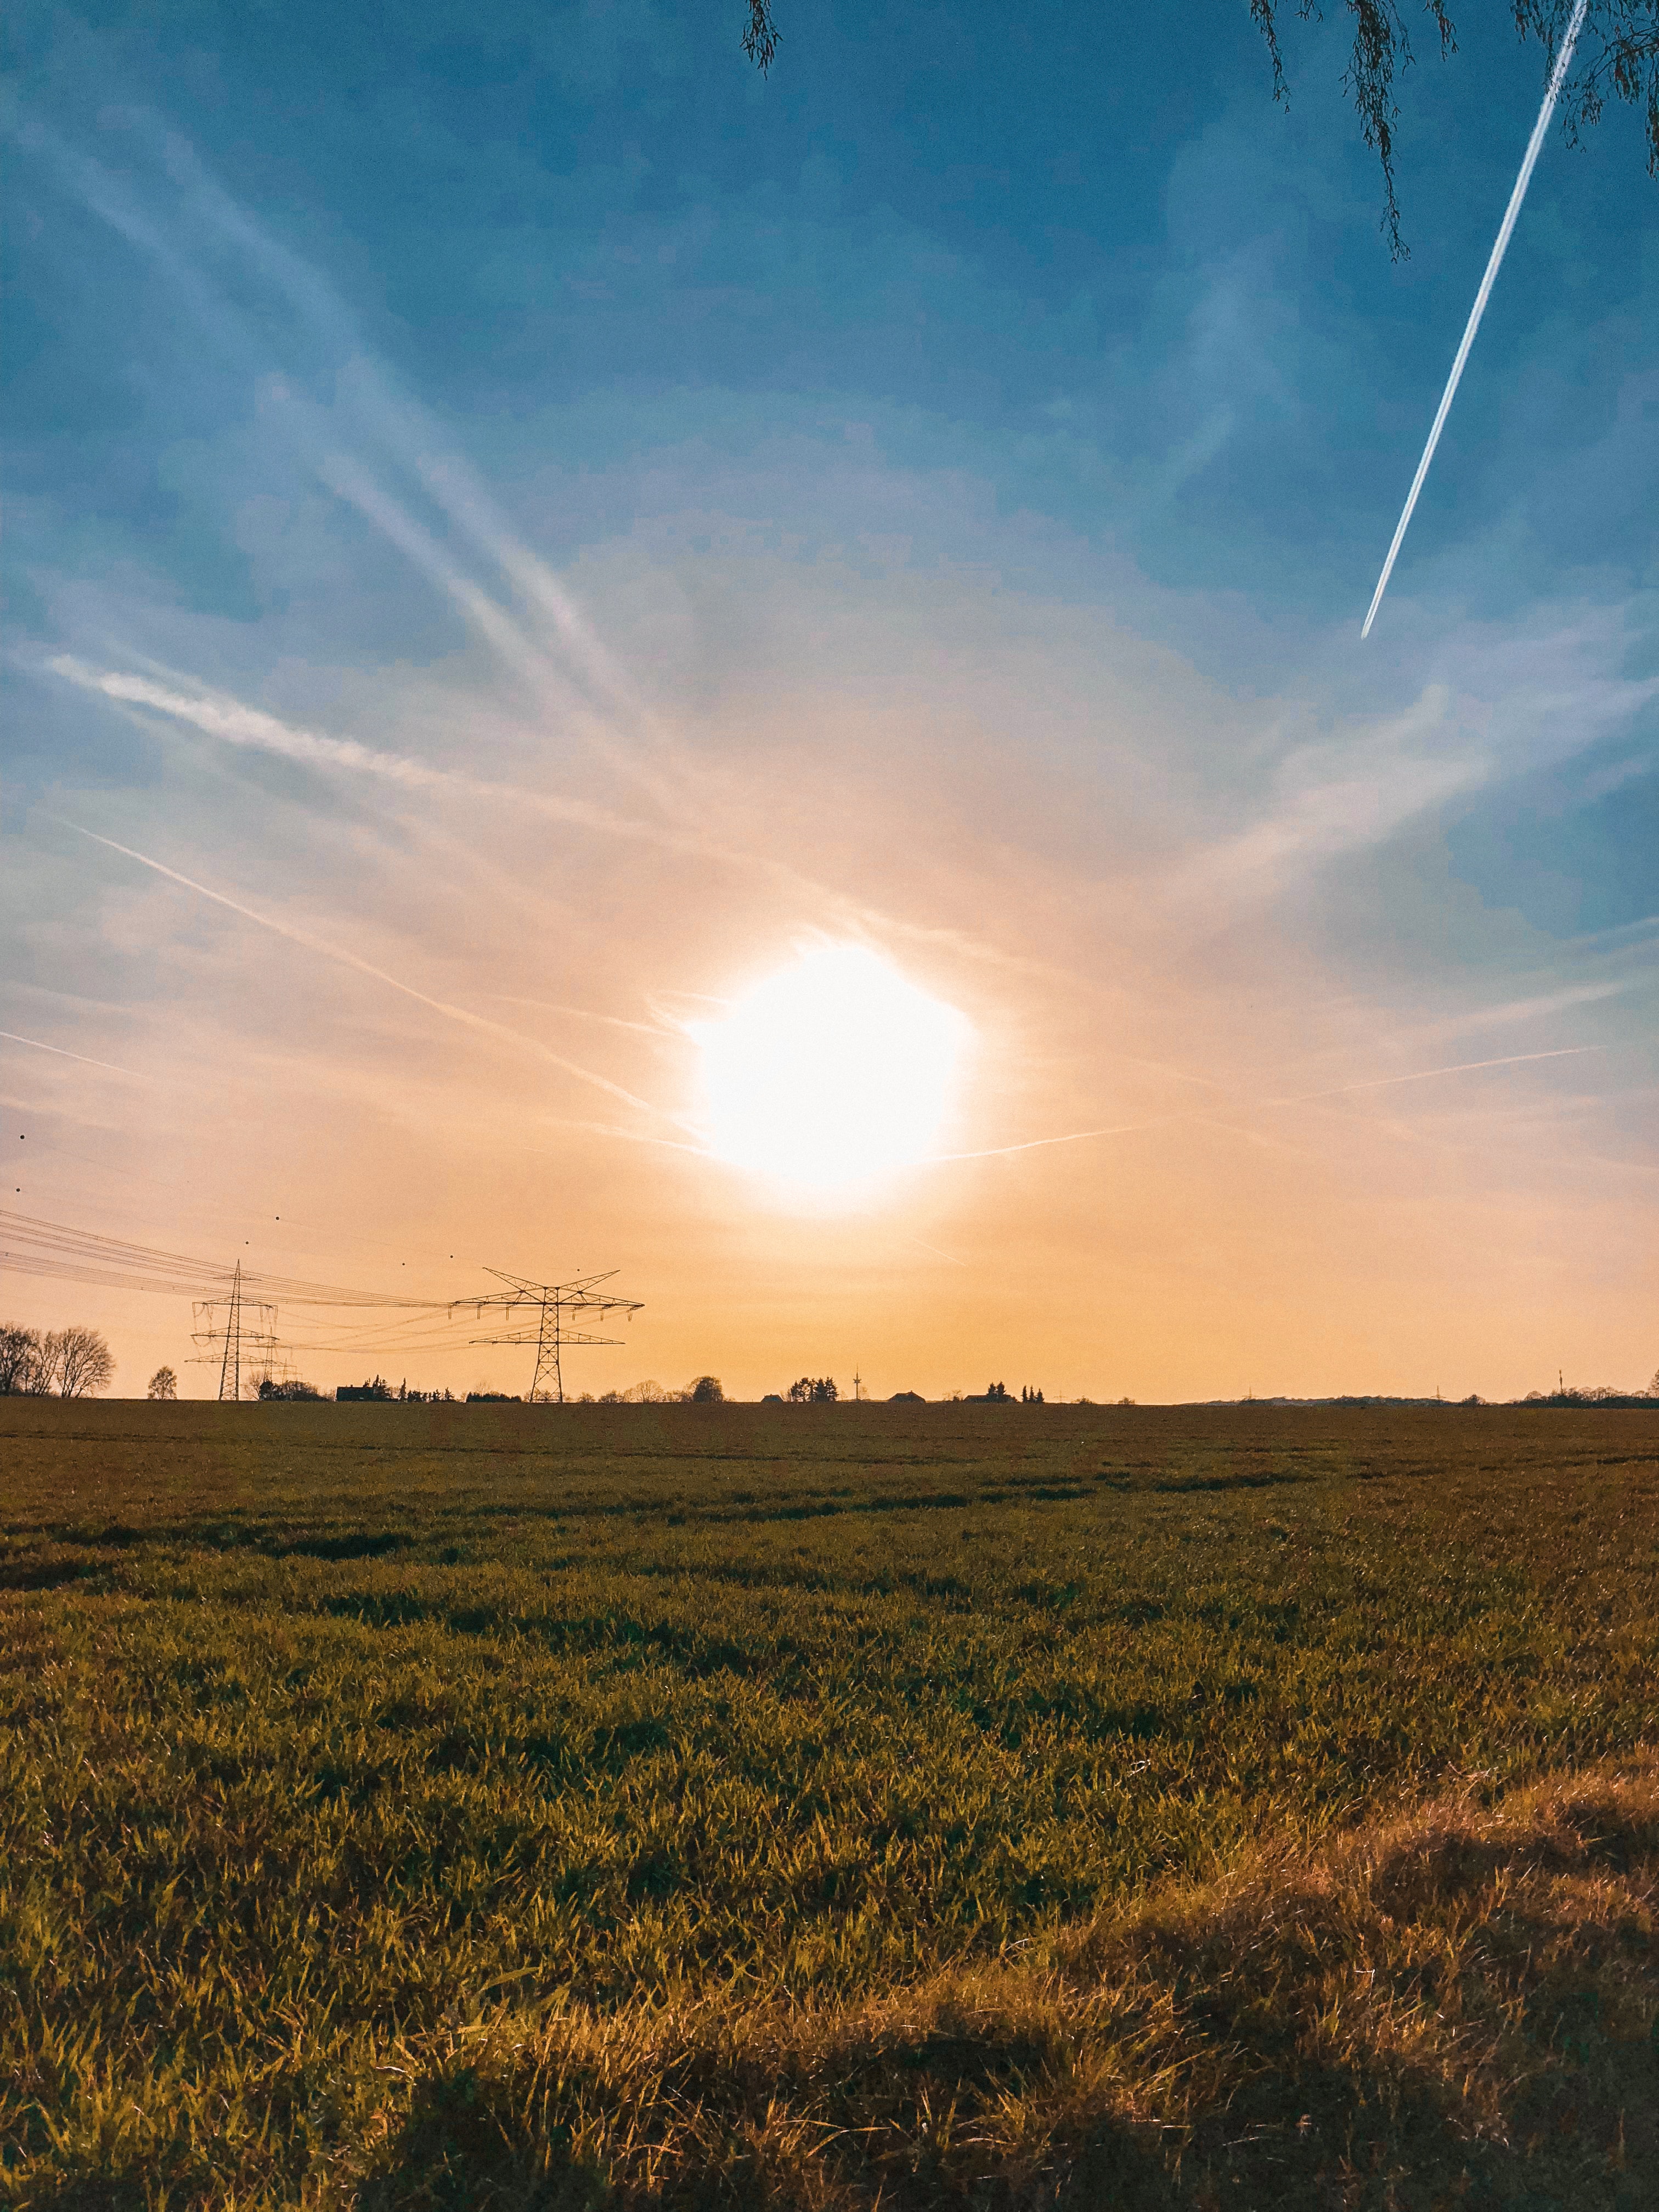
sky, cloud, natural landscape, horizon, field, grassland, plain, grass, natural environment, sunset, sunlight, morning, light, sun, evening, sunrise, tree, prairie, daytime, meadow, rural area, ecoregion, atmosphere, grass family, pasture, landscape, land lot, plant, dusk, steppe, meteorological phenomenon, farm, astronomical object, road, hill, afterglow